Sky position (RA, Dec in degrees): 197.979, -3.147
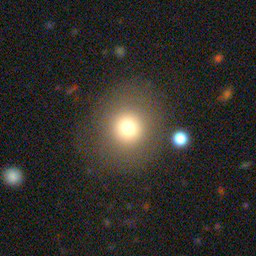
Galaxy morphology: Round Smooth Galaxies